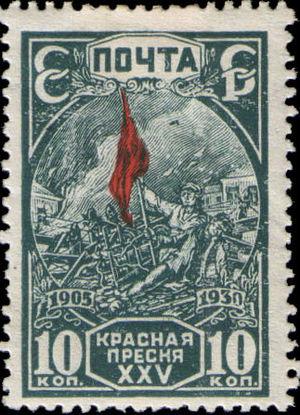
L'Insurrection de décembre 1905 de Moscou, s'est déroulée entre le 7 décembre 1905 et le 18 décembre 1905, principalement dans le district moscovite de Presnia. Elle a été le point culminant de la Révolution de 1905. Des milliers de travailleurs ont rejoint une insurrection armée contre le gouvernement impérial, dont les objectifs étaient sociaux et démocratiques.